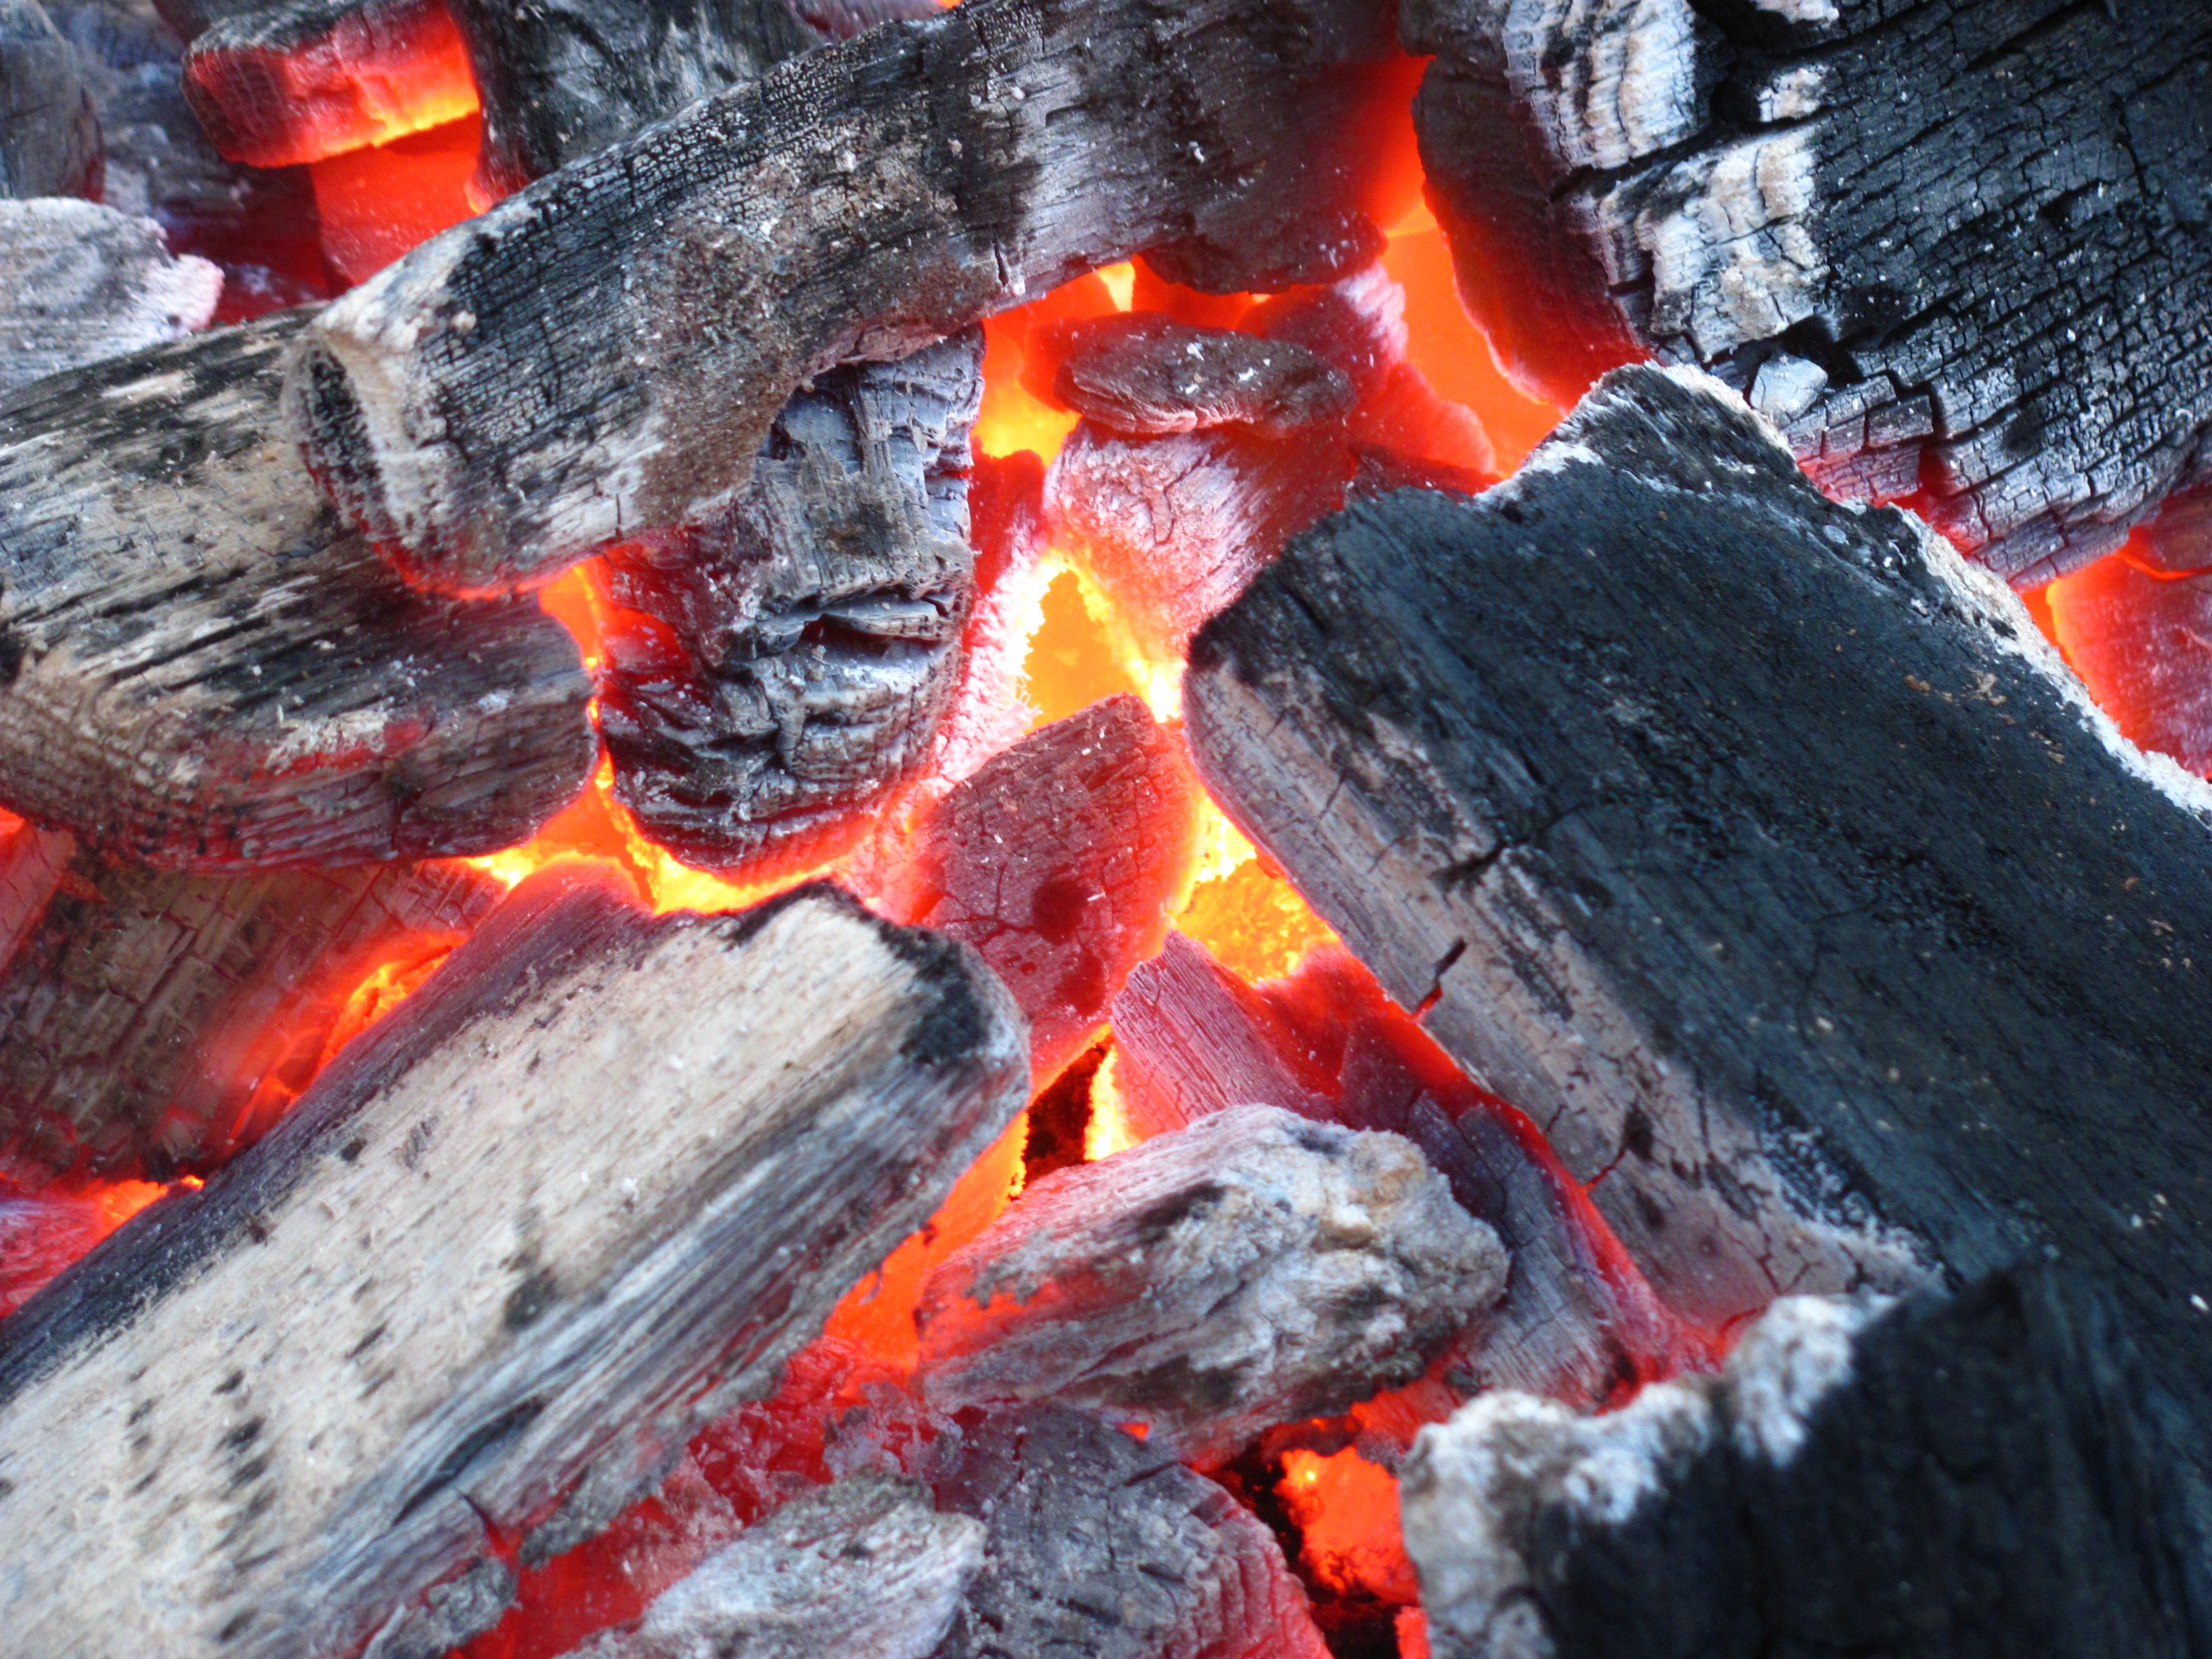
outdoor, glowing, red, bbq, flame, fire, campfire, barbecue, bonfire, heat, lava, geological phenomenon